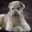
Label: dog